Spacing Guild

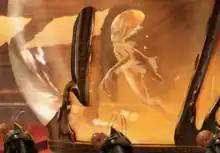
Edrik in his spice tank, as depicted on the cover of "Hunters of Dune" (2006)

To enable their prescience, Guild Navigators not only consume large quantities of the spice, but are also continuously immersed in highly concentrated amounts of orange spice gas. This level of extreme and extended exposure causes their bodies to atrophy and mutate over time, their heads and extremities elongating, and causing them to become vaguely aquatic in appearance. The first external sign of melange-induced metabolic change is visible in the eyes, as the drug tints the sclera and iris to a dark shade of blue, called "blue-in-blue" or "the Eyes of Ibad," which is "a total blue so dark as to be almost black." This is a common side effect in all spice addicts.